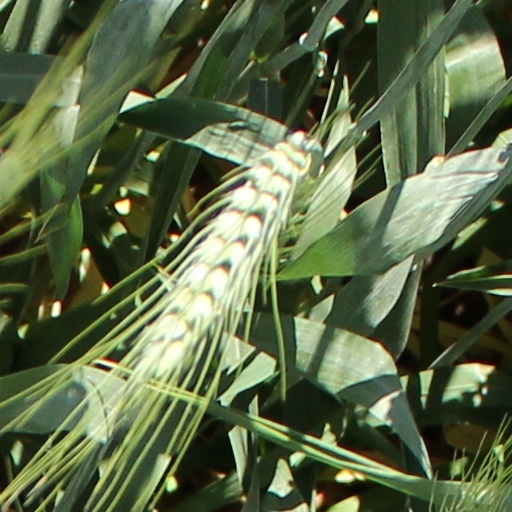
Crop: wheat